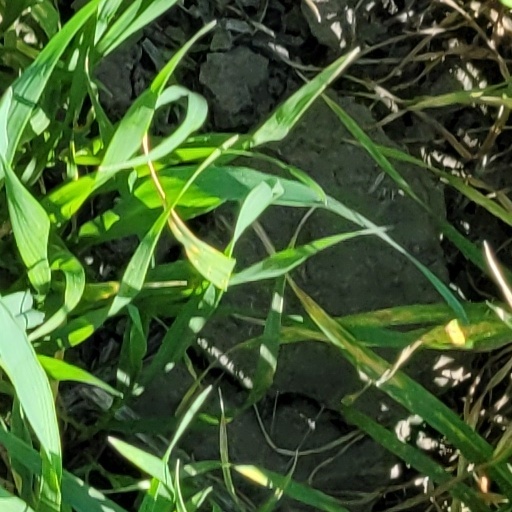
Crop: wheat